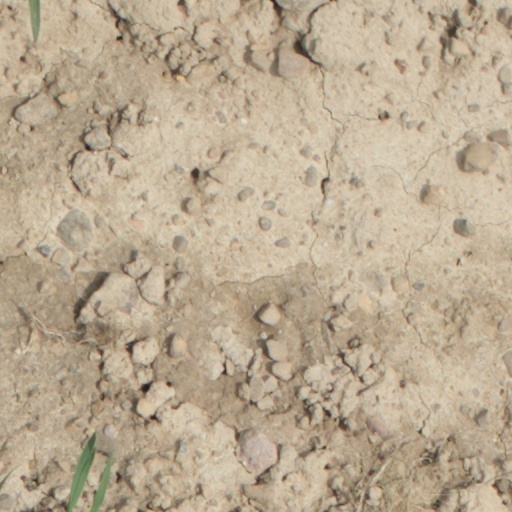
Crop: wheat